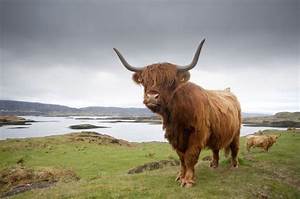
Label: cow